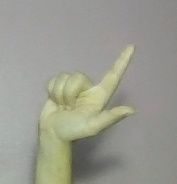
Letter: laam